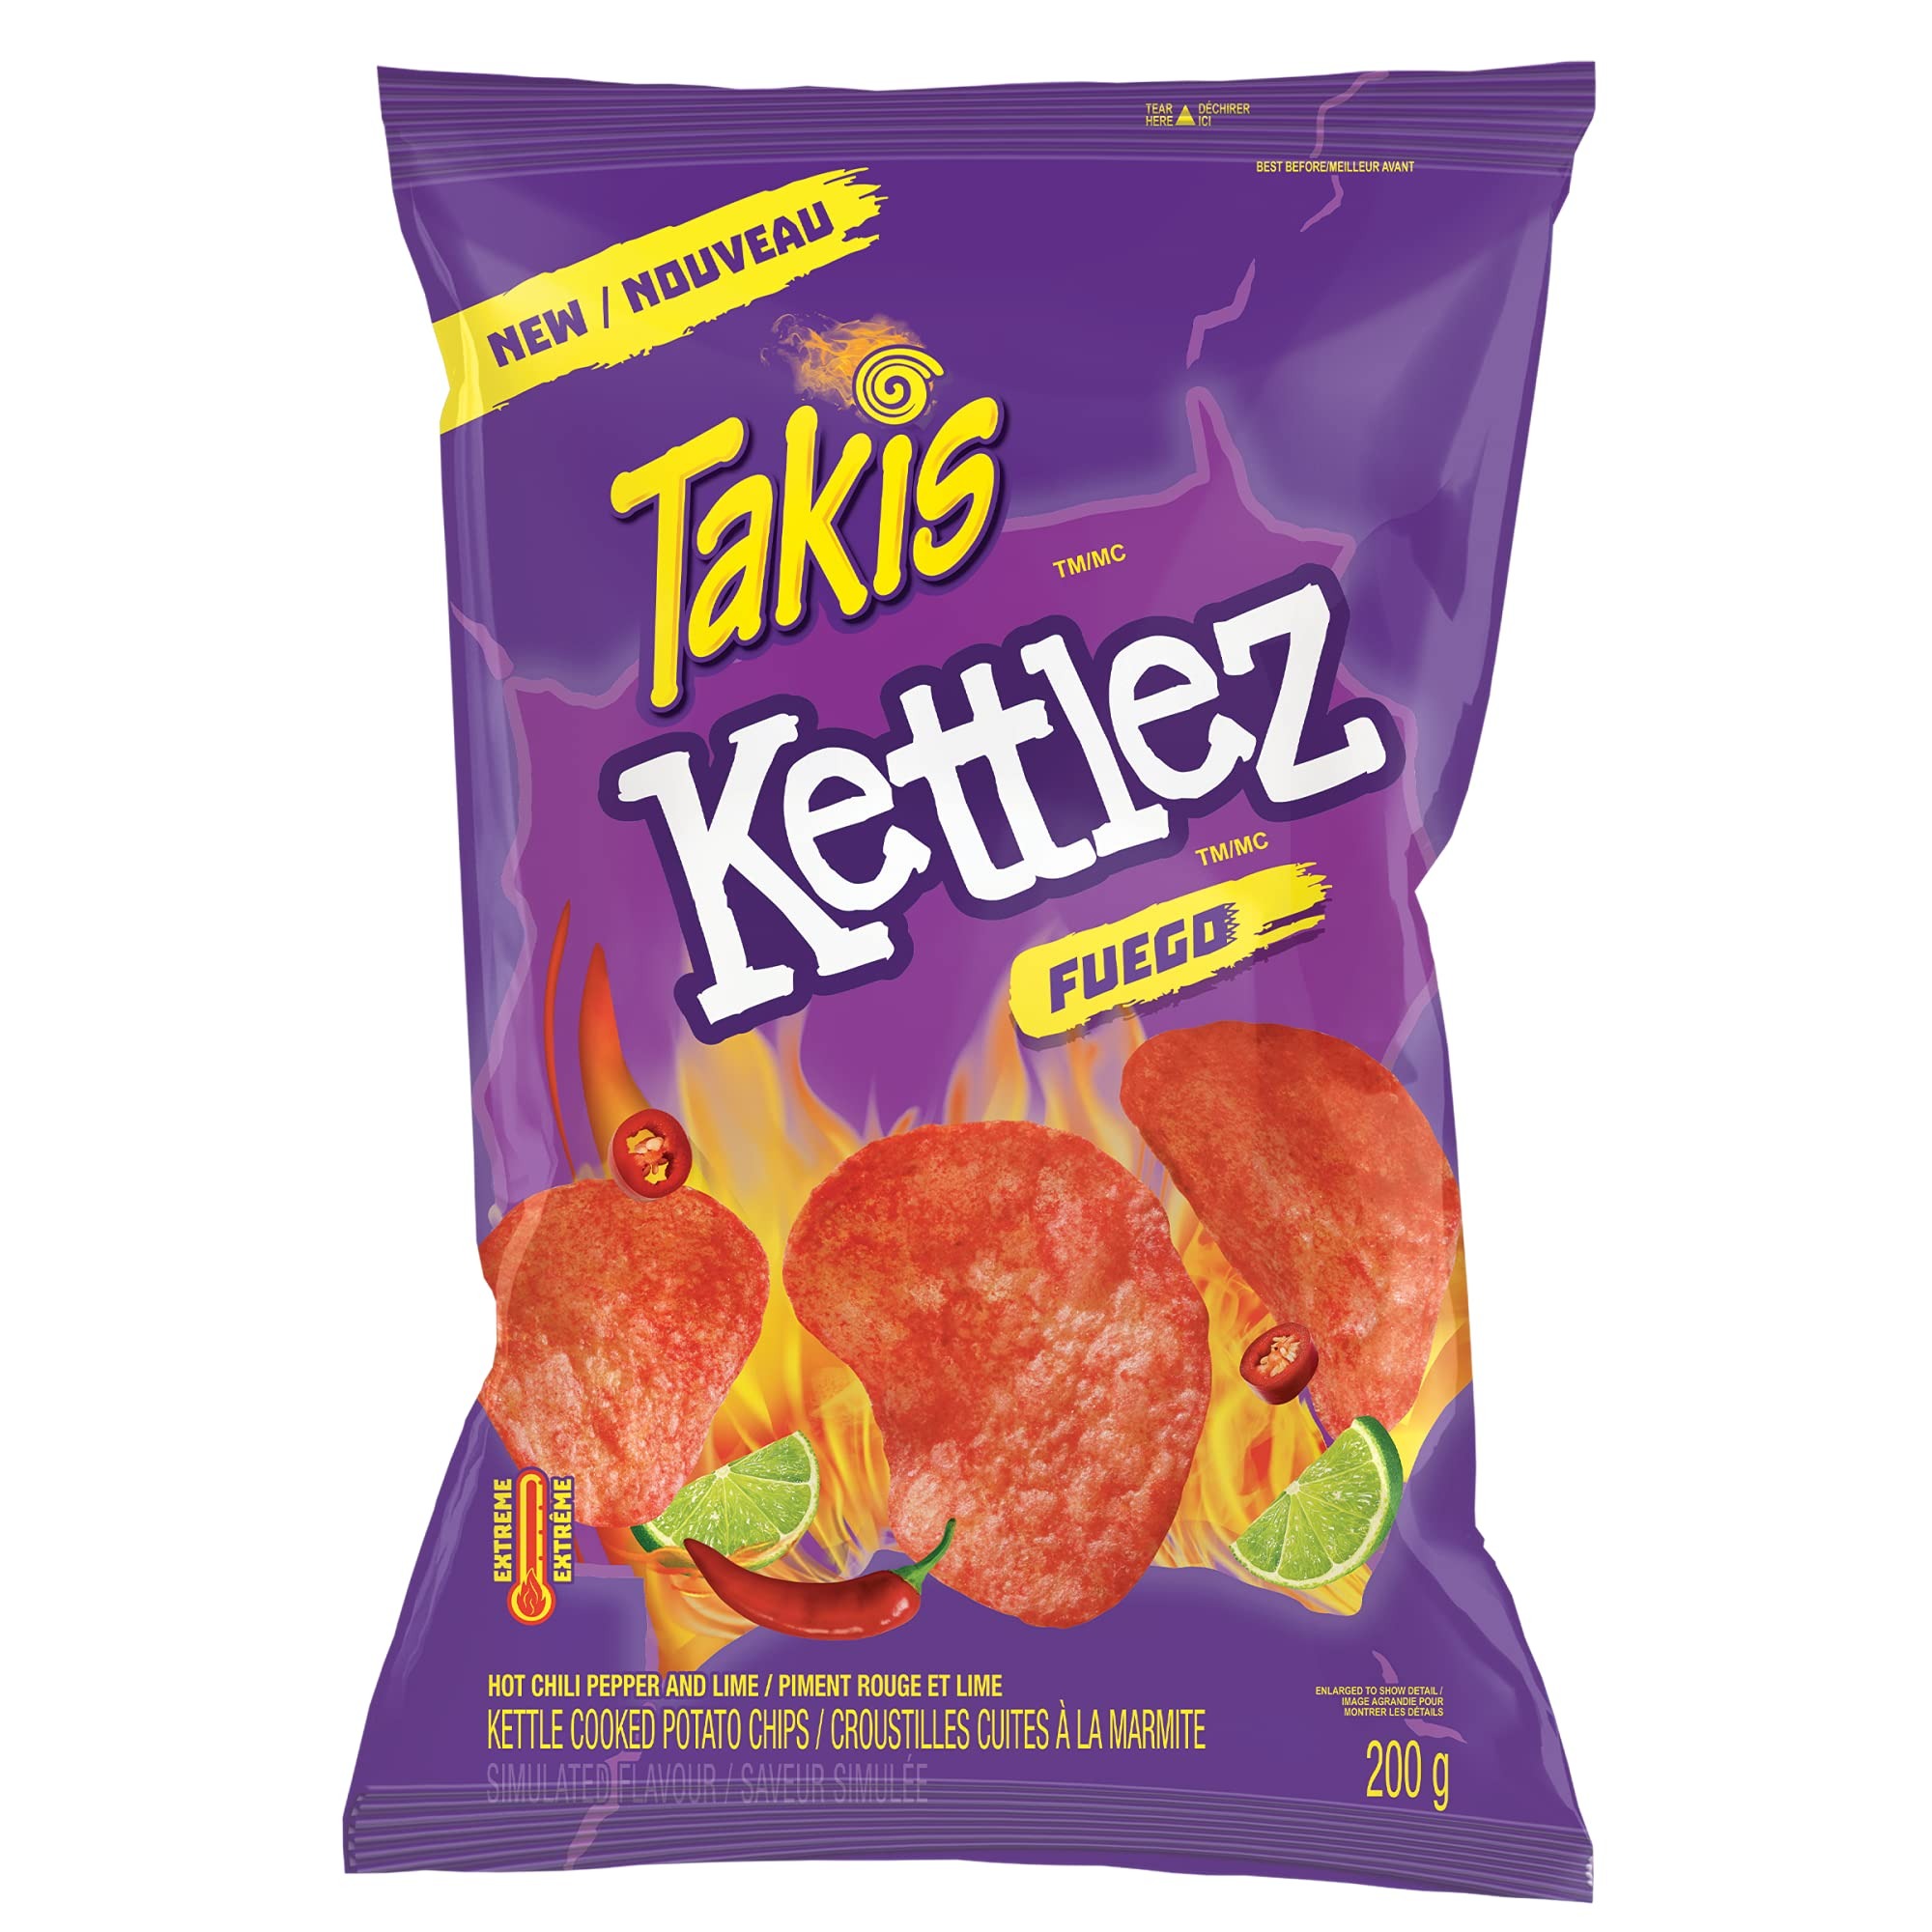
Item Name: Takis Kettlez Fuego Kettle Cooked Chips, 200g/7.1 oz, (Imported from Canada)
Value: 7.1
Unit: Ounce

Price: 3.79